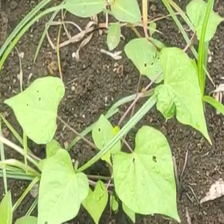
Weed species: Obscure_morning _glory(Ipomoea obscura)